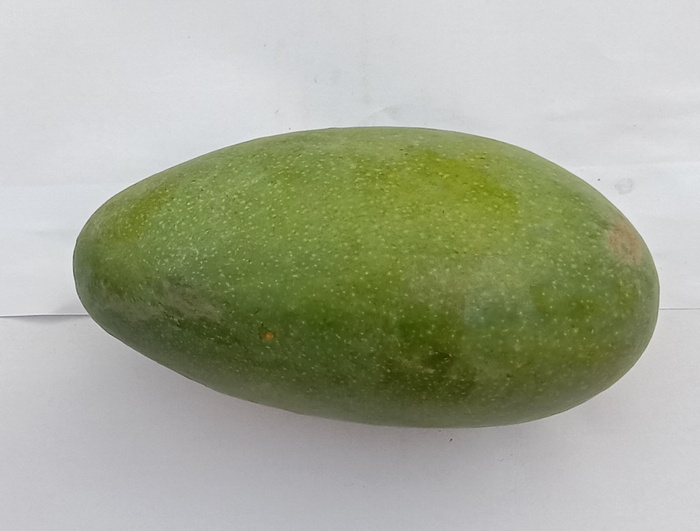
Mango variety: Dosehri